Partners of the Trail (1931 film)

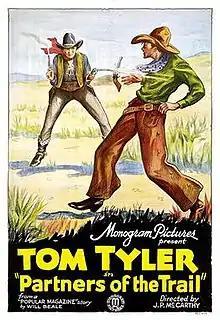

Partners of the Trail is a 1931 American Western film directed by Wallace Fox and starring Tom Tyler, Betty Mack and Lafe McKee.